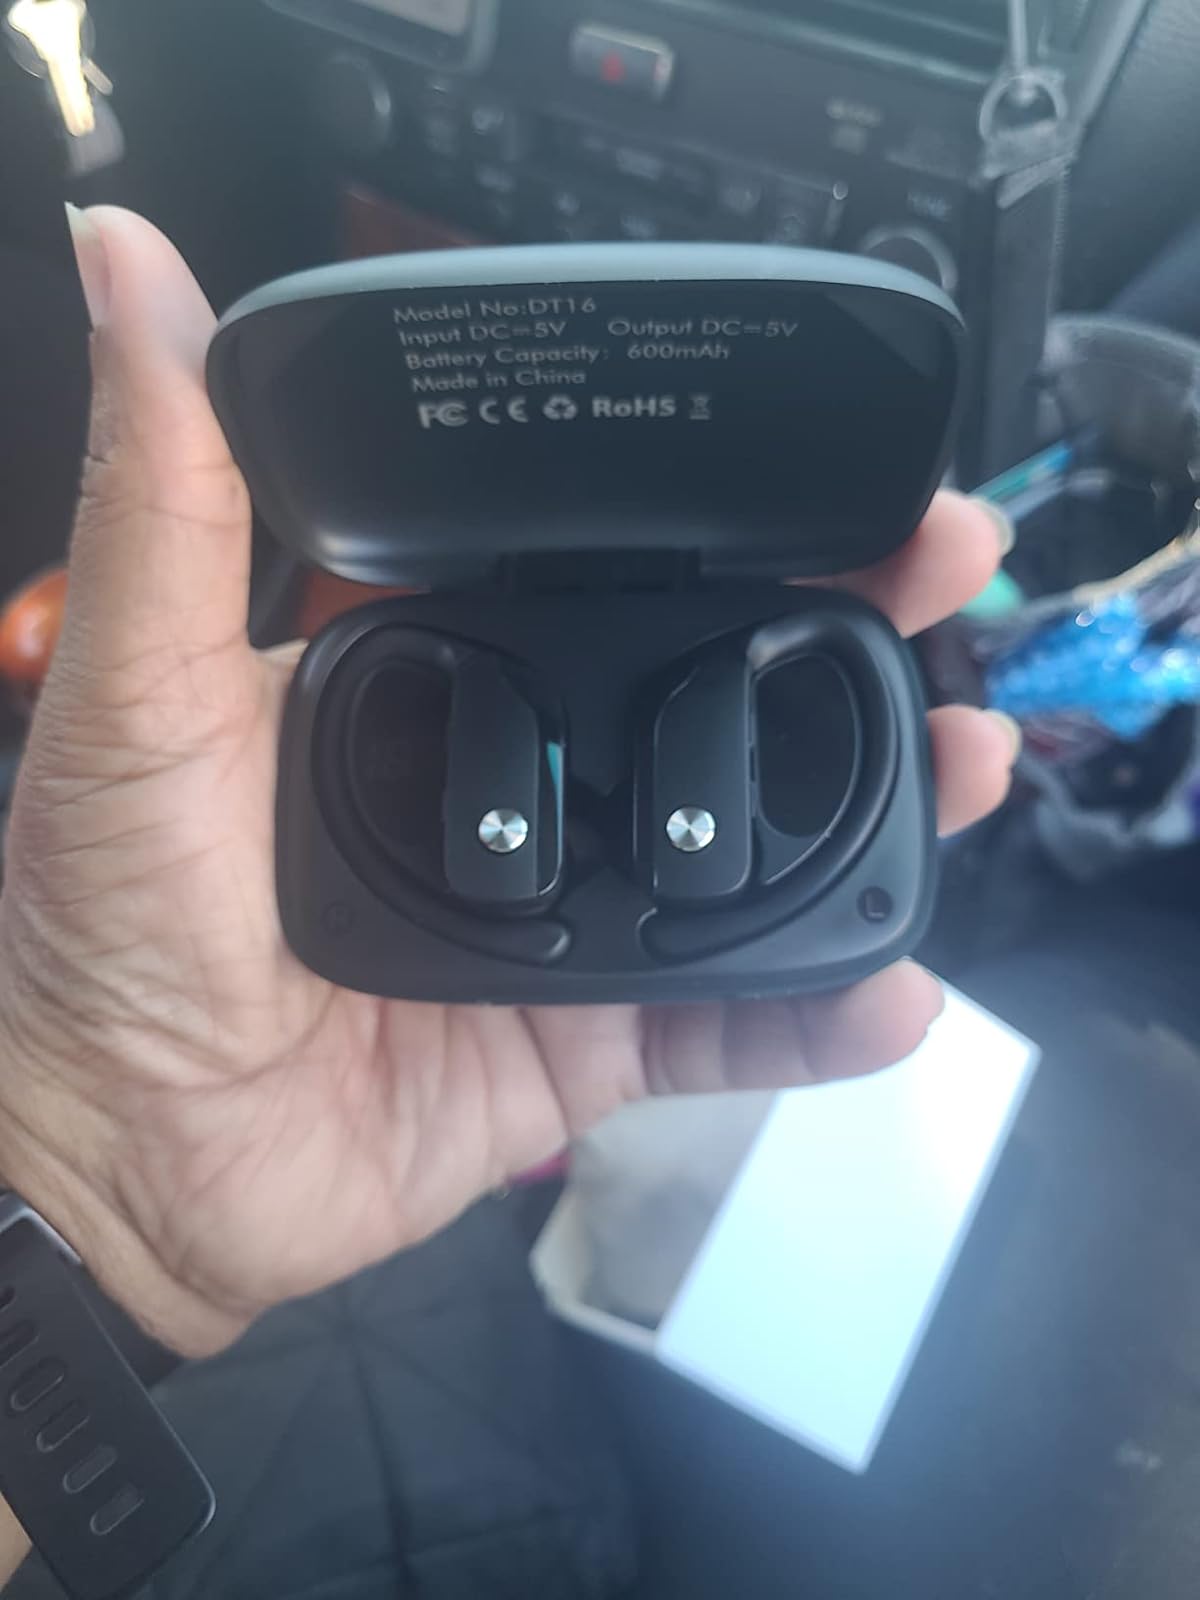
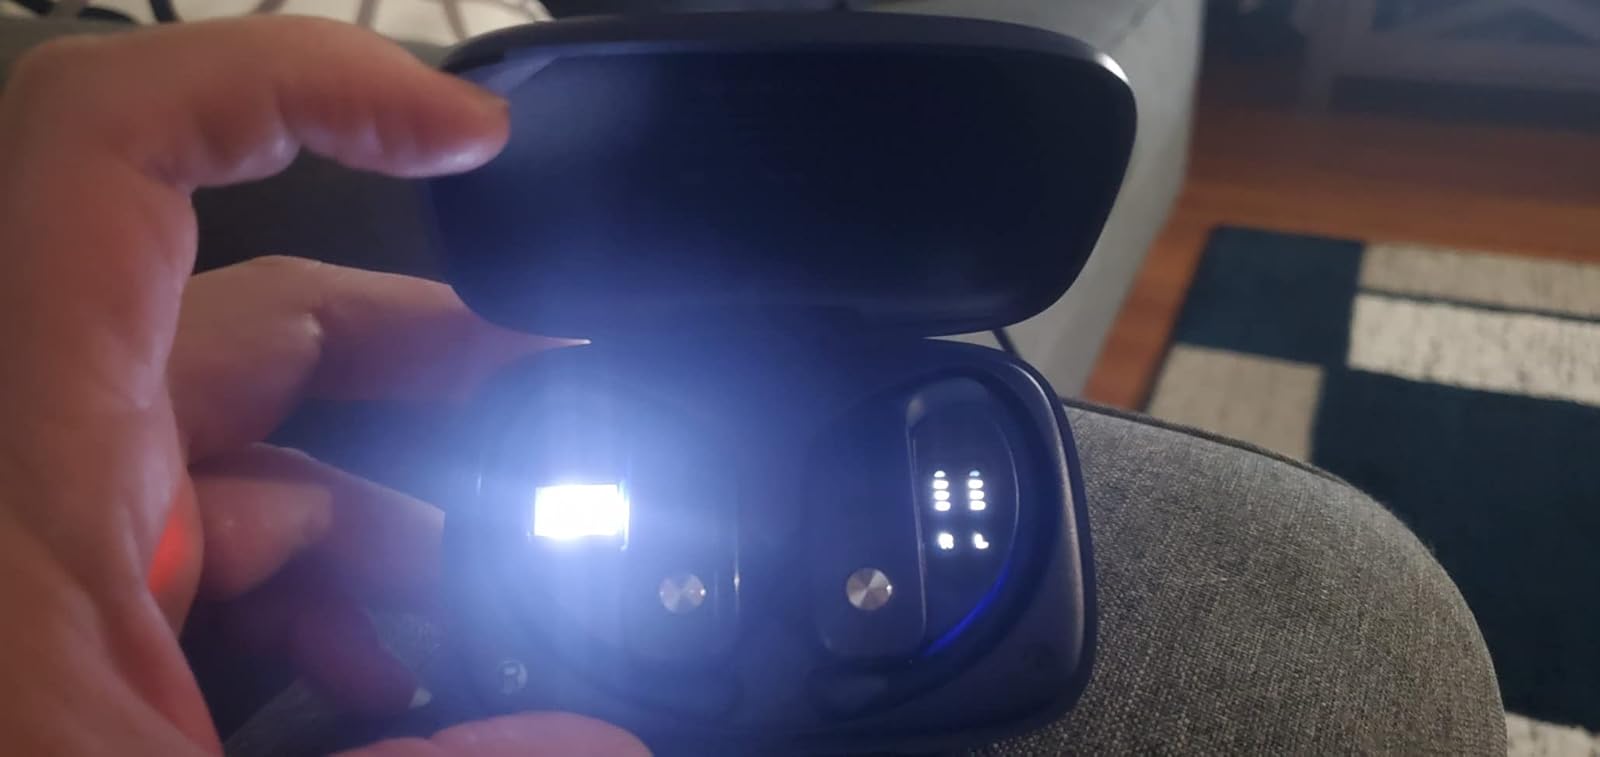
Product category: earbuds
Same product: no